Farmhouses of Brugherio

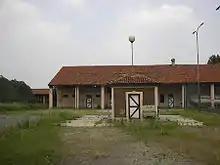
Casecca

"Ca secca", as it was once called to emphasize the arid nature of the surrounding land, is located in the north-west of Brugherio, lapped by the irrigation ditch Manganella. It was property of the friars of the Passion of Milan, who built a church dedicated to St. Magdalene, until the end of 1700, and then it was moved to Pecchio Ghiringhelli's family. Recently it hosted the headquarters of the sports center "La mongolfiera" of GIVIDI club, closed in 2013.